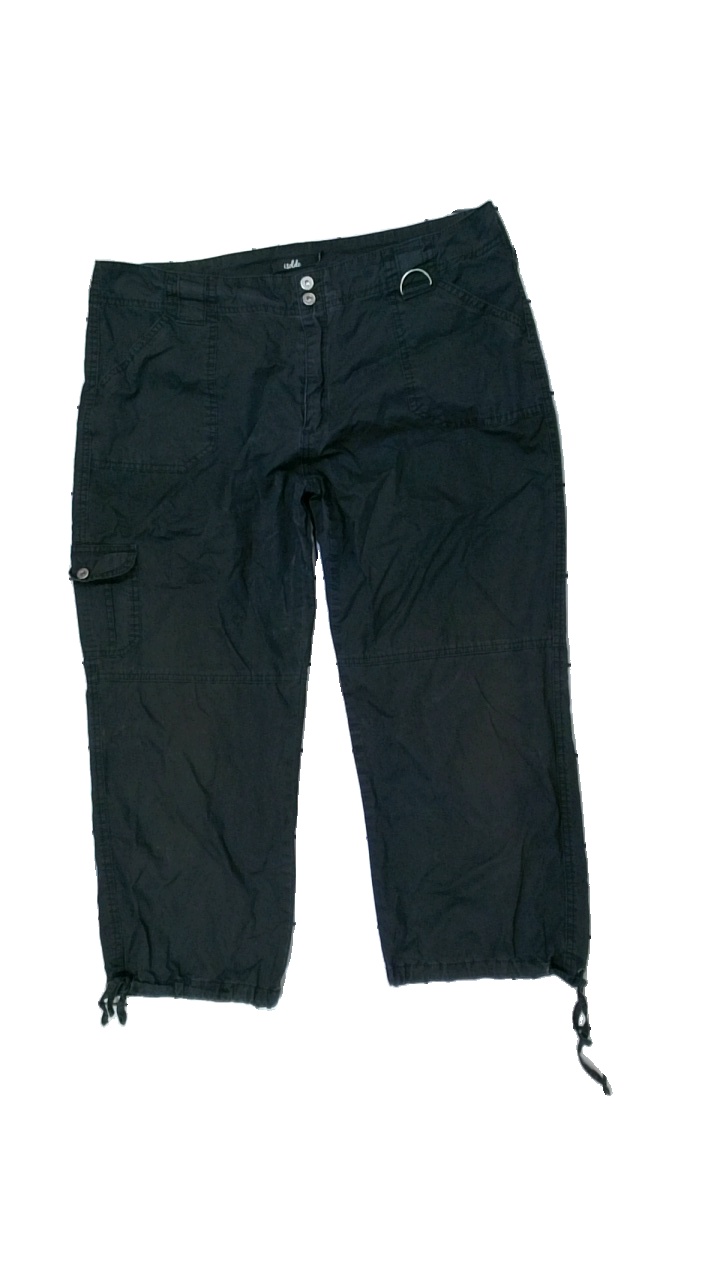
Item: Trousers (Ladies)
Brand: Isolde
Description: svarta knäbyxor, fläckar över hela
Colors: Black
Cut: Cropped
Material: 100% cotton
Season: Summer
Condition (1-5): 2
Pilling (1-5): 5
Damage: fläckar
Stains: Major
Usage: Export
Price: <50